Susan Louise Marsh

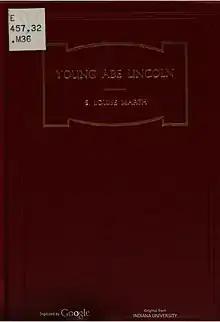
Young Abe Lincoln

After fighting against heart disease, Marsh was moved to Bethesda General Hospital in St. Louis, Missouri. She remained there for 22 days until she suffered from cardiac decompensation and passed on September 21, 1946. She is buried at Bellefontaine Cemetery in St. Louis in the same lot as her husband and other relatives including Olydia, Frank, Mildred, and Angeline Marsh.